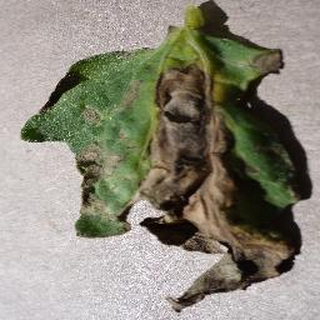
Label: tomato_early_blight